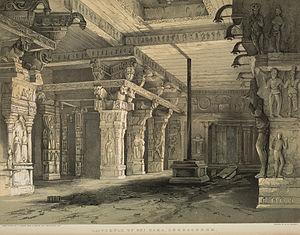
Thomas Robert Colman Dibdin est un aquarelliste anglais.